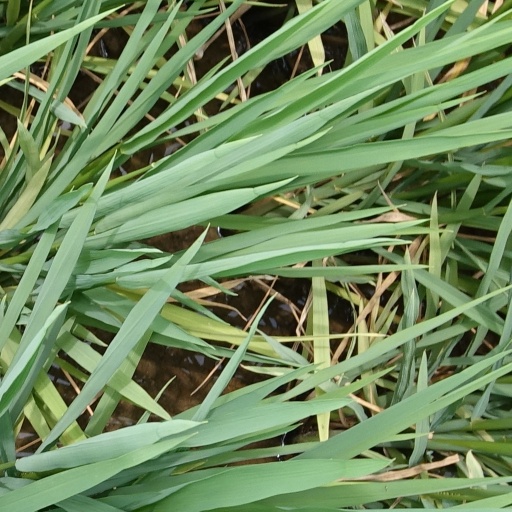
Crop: rice